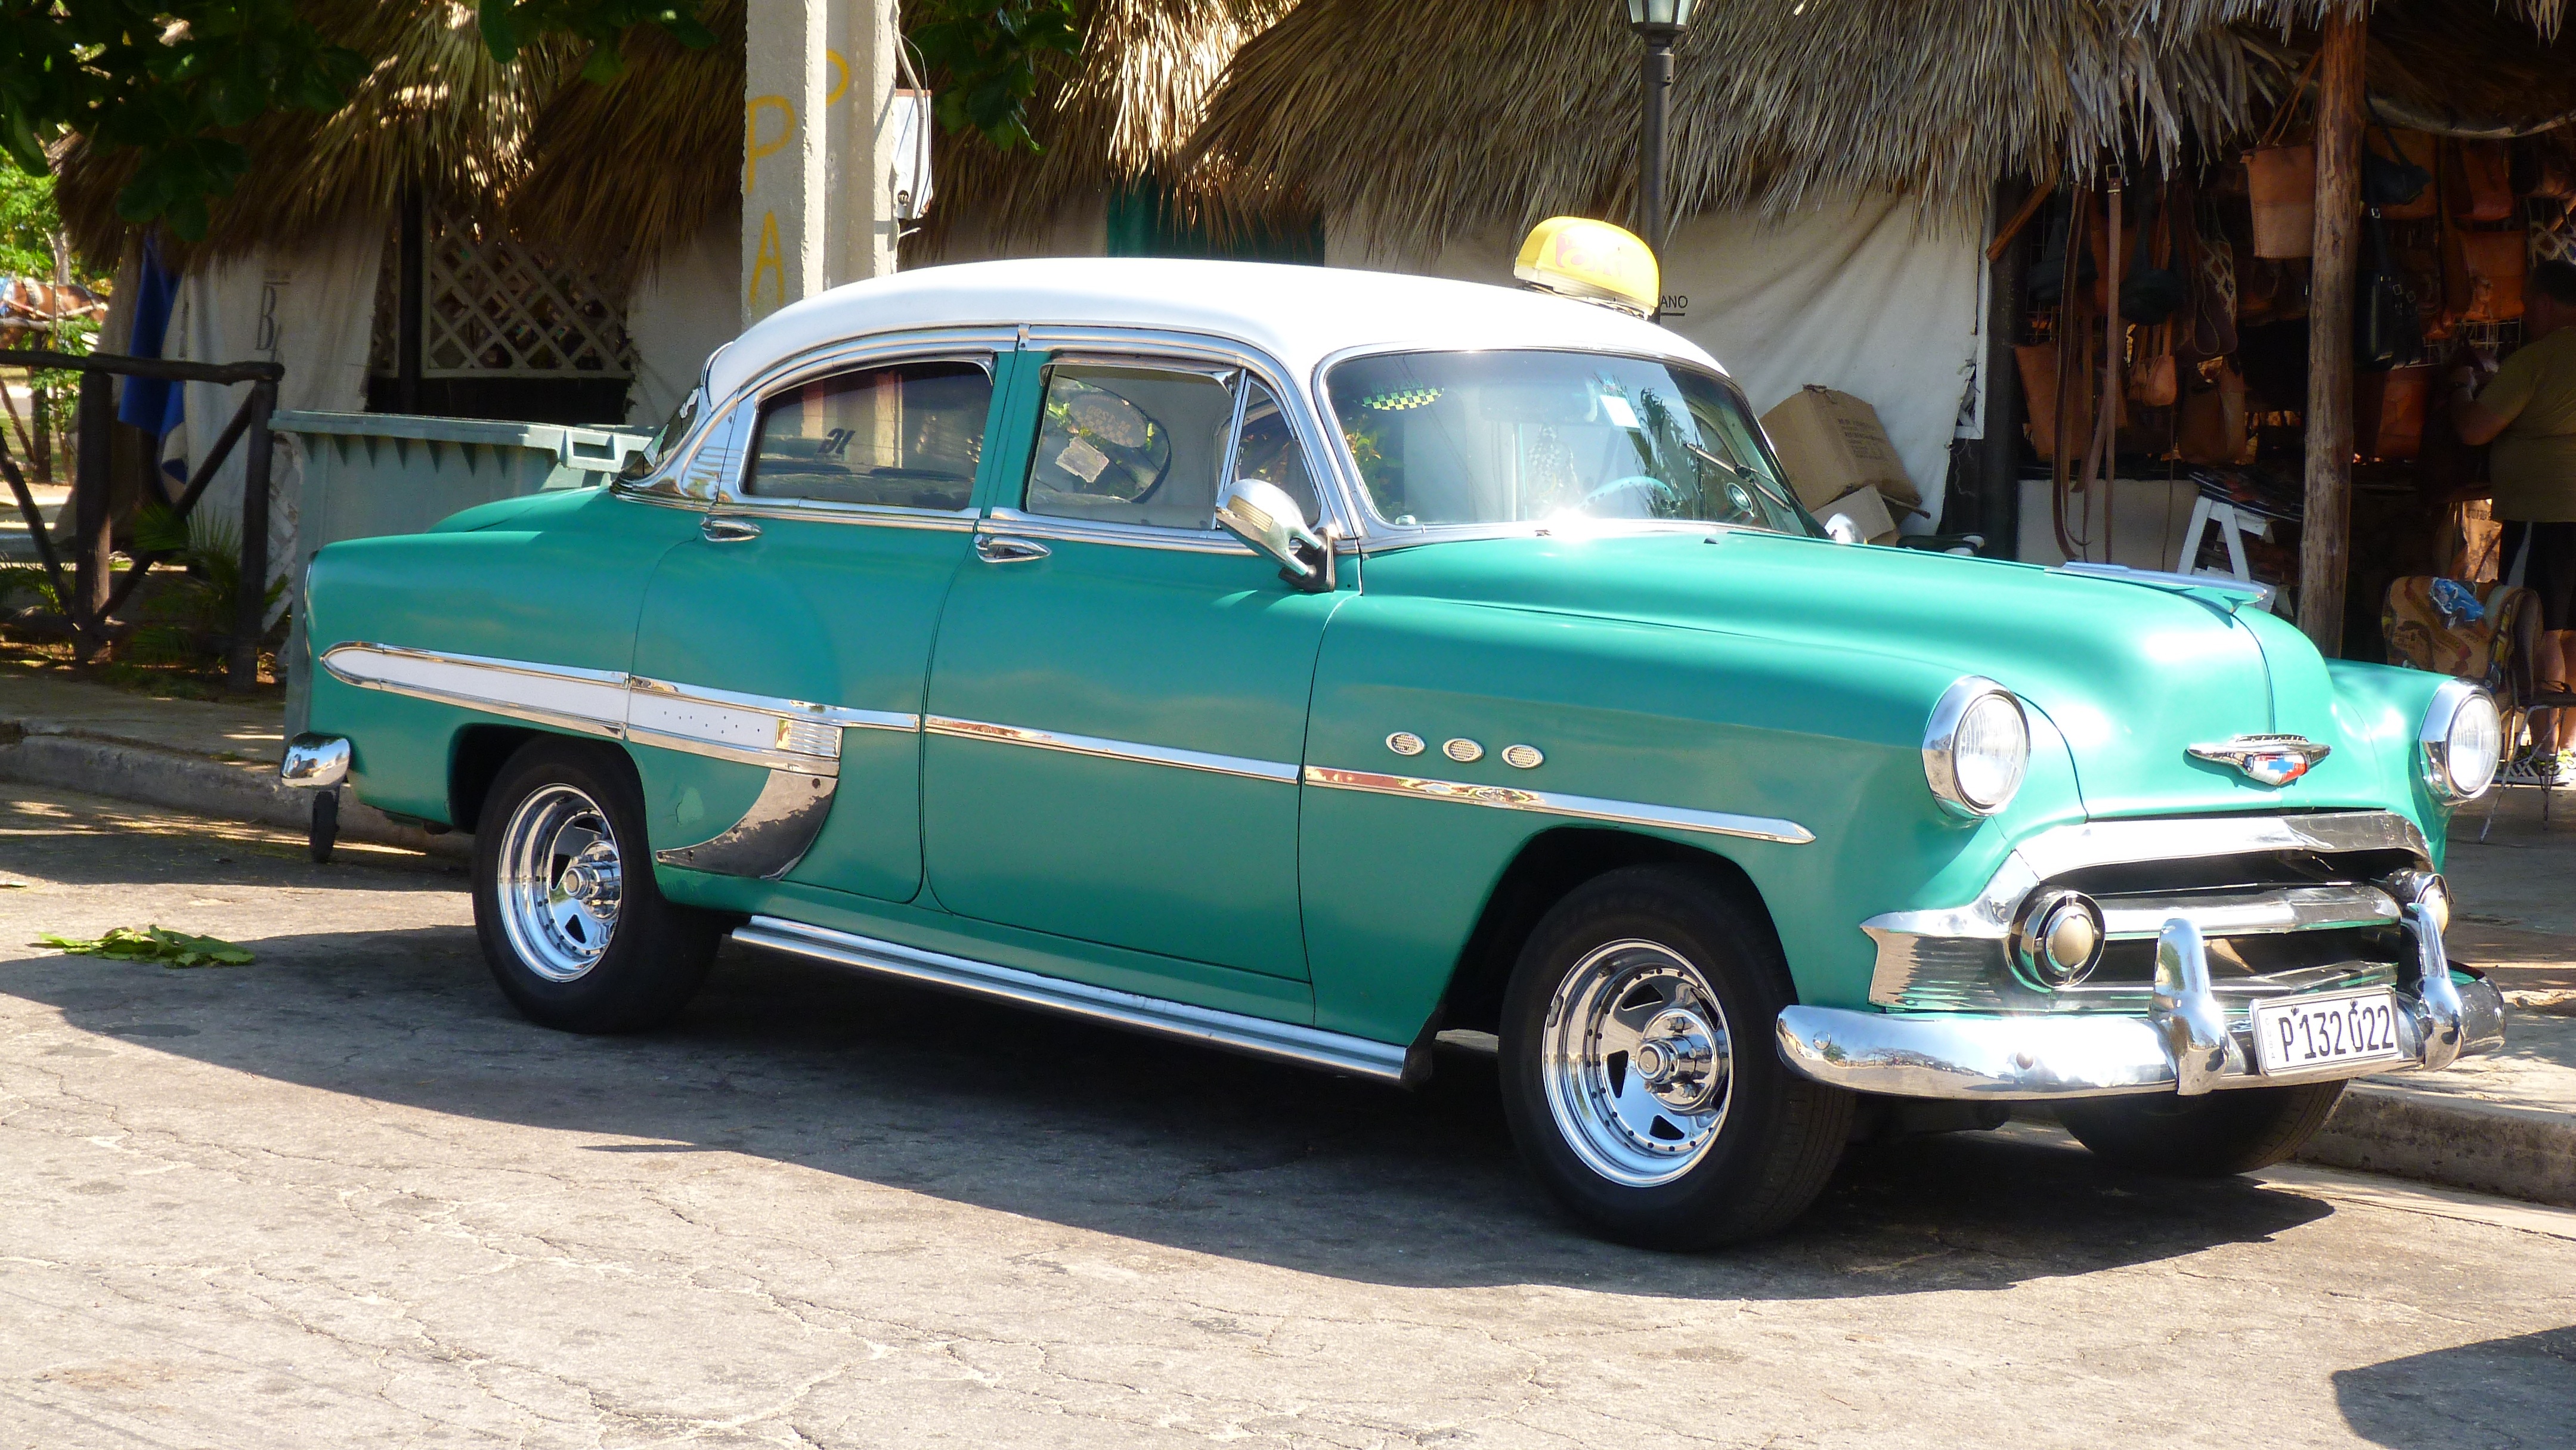
car, retro, old, taxi, vehicle, usa, auto, motor vehicle, vintage car, cuba, chrome, sedan, oldtimer, classic, chevrolet, antique car, vintage car automobile, small car, land vehicle, automobile make, automotive exterior, compact car, chevrolet bel air, pontiac chieftain, plymouth cranbrook, chevrolet 210